Seidokaikan

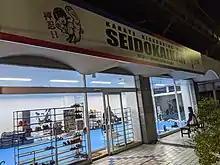
A Seidokaikan dojo

In 1982, Seidokaikan held its first All-Japan Knockdown Open tournament. This initial event attracted over 3,500 people to the Osaka Prefectural Gymnasium. Over the next several years the Seidokaikan All-Japan Open tournament became a showpiece in Western Japan, and by 1989 the tournament was attracting over 8,000 fans, bringing competitors from more than 20 styles of karate.